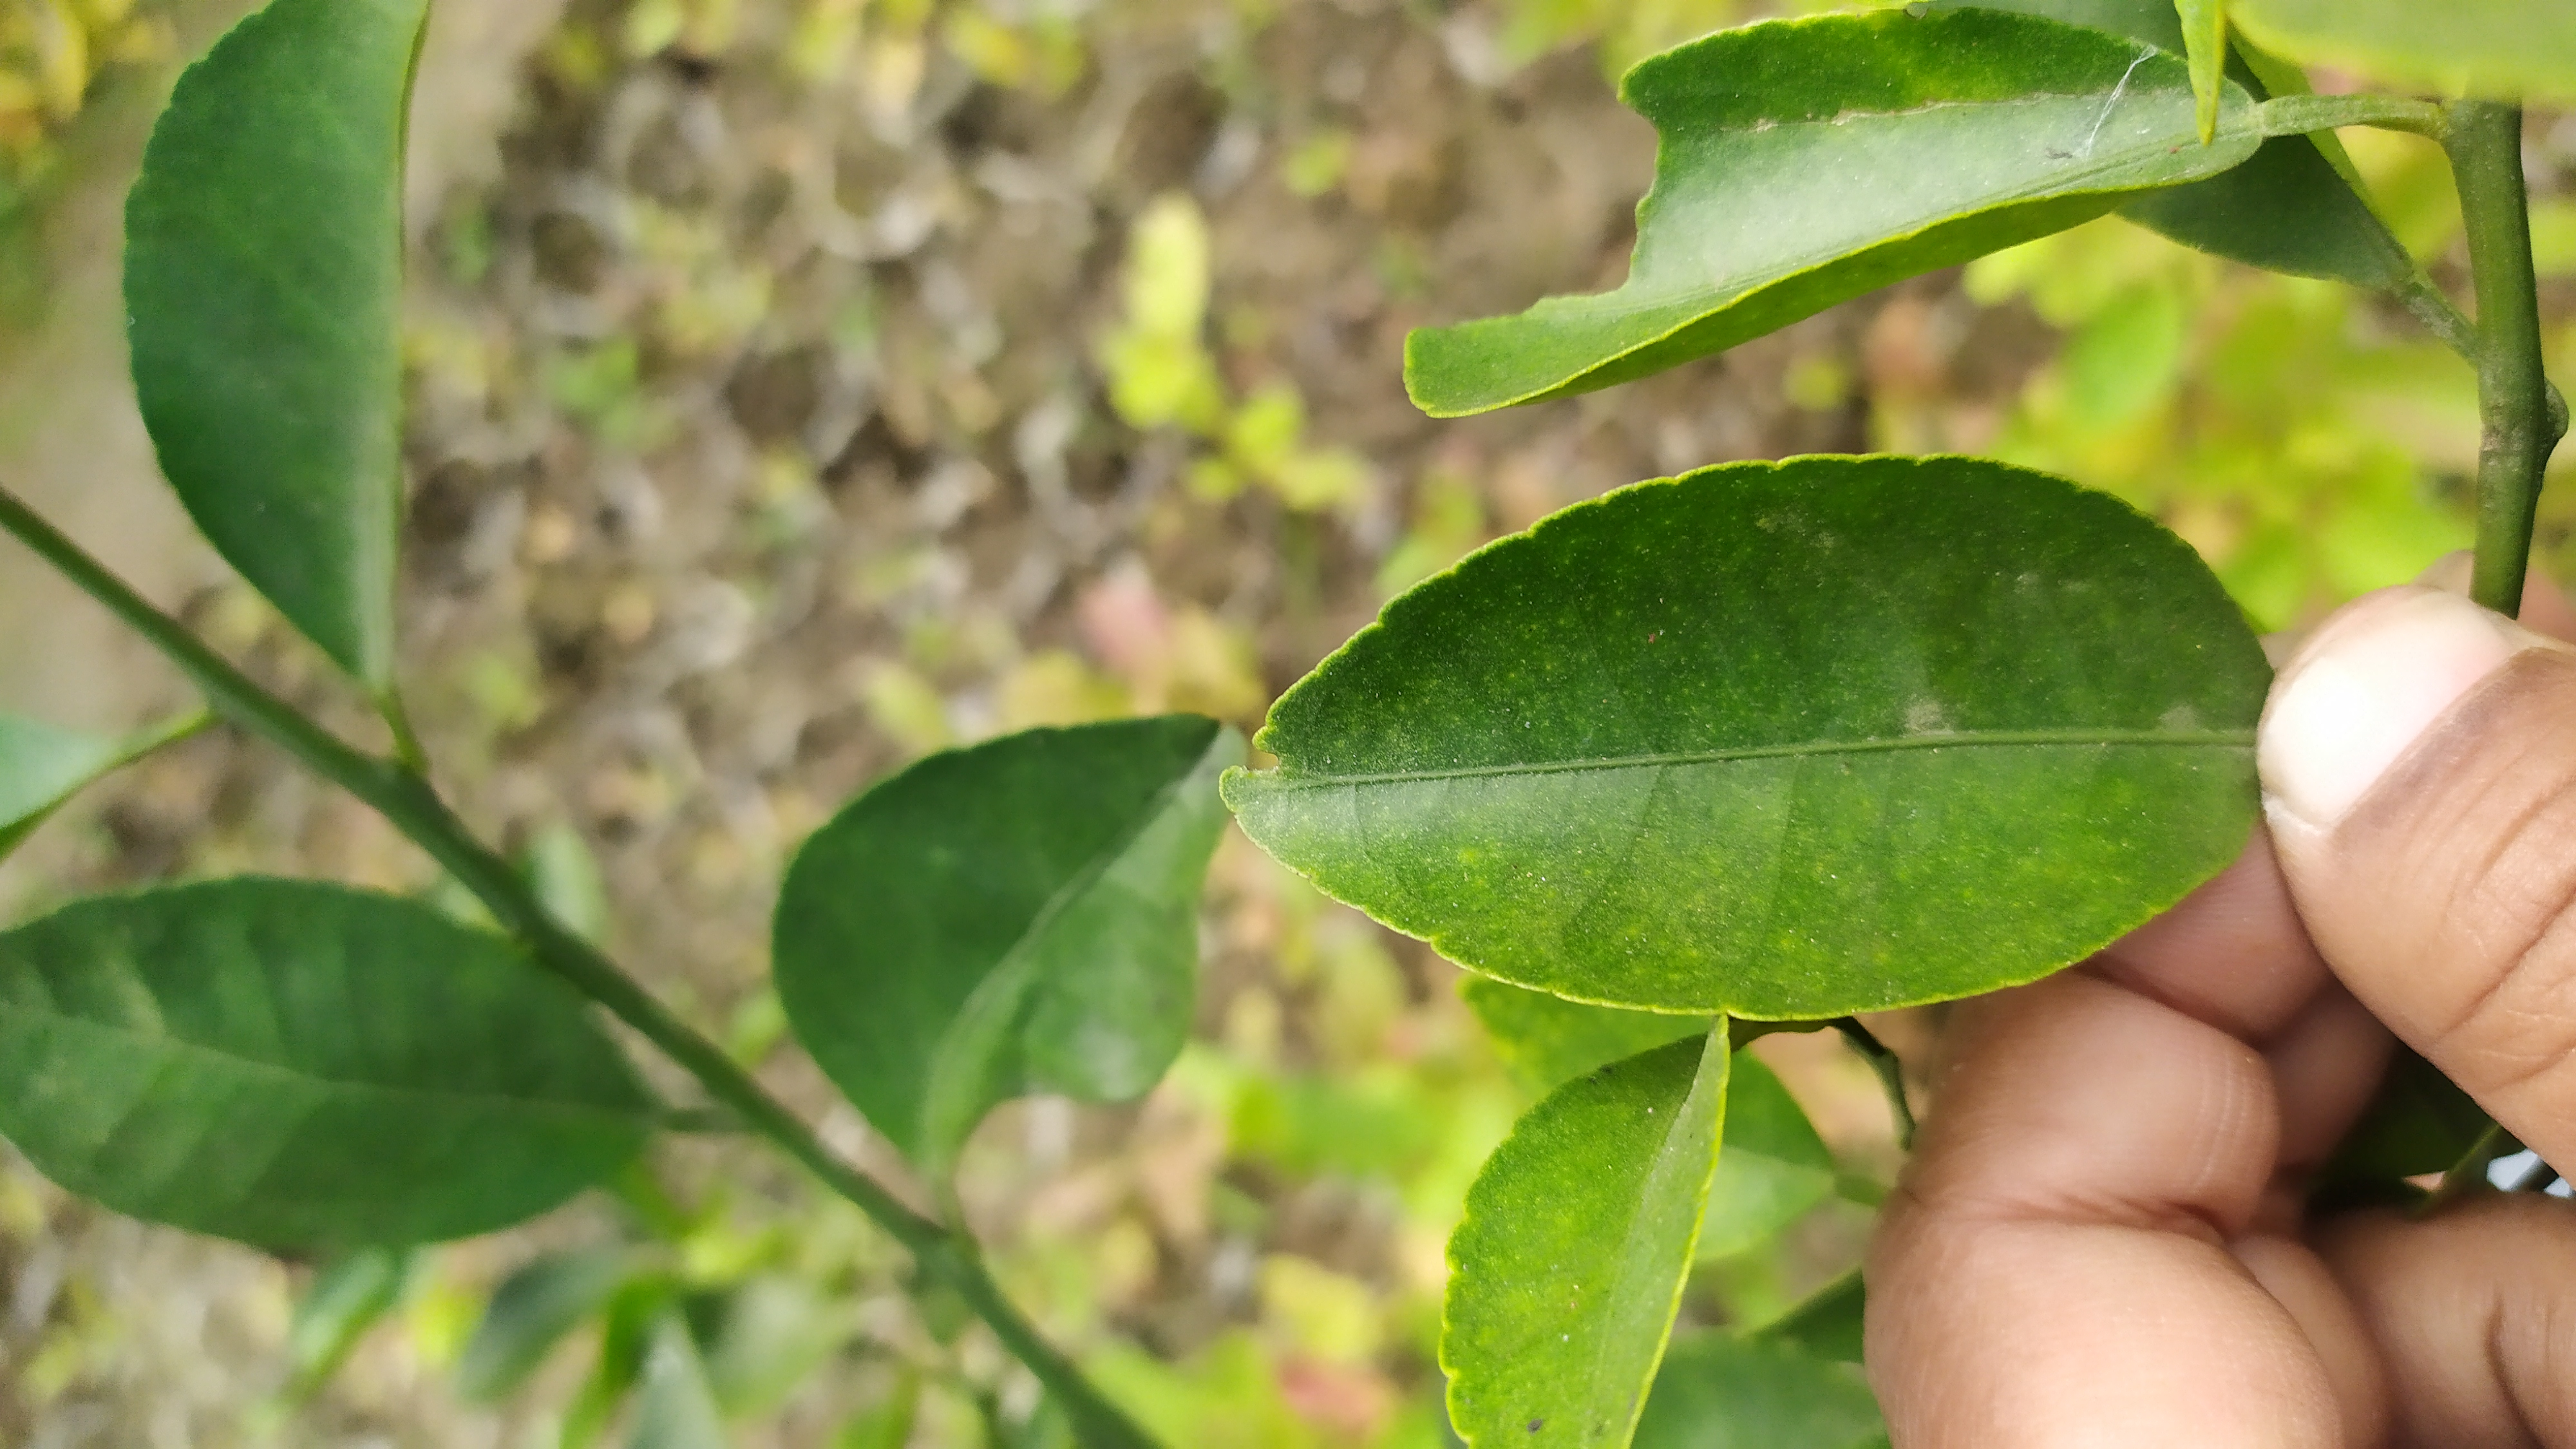
Mandarin leaf variety: China Mishti